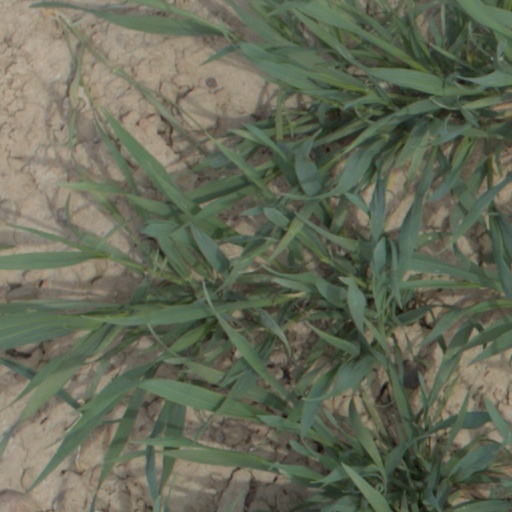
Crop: wheat